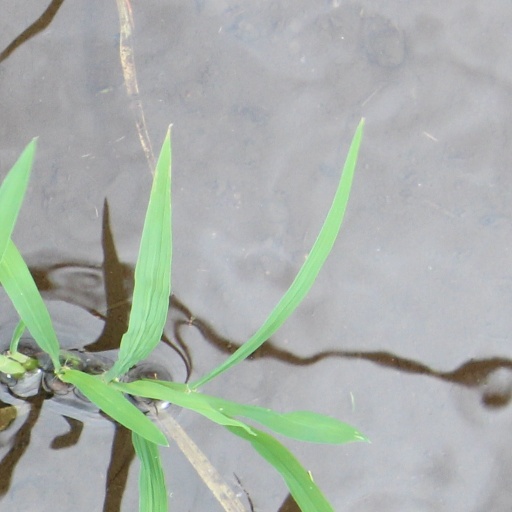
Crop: rice